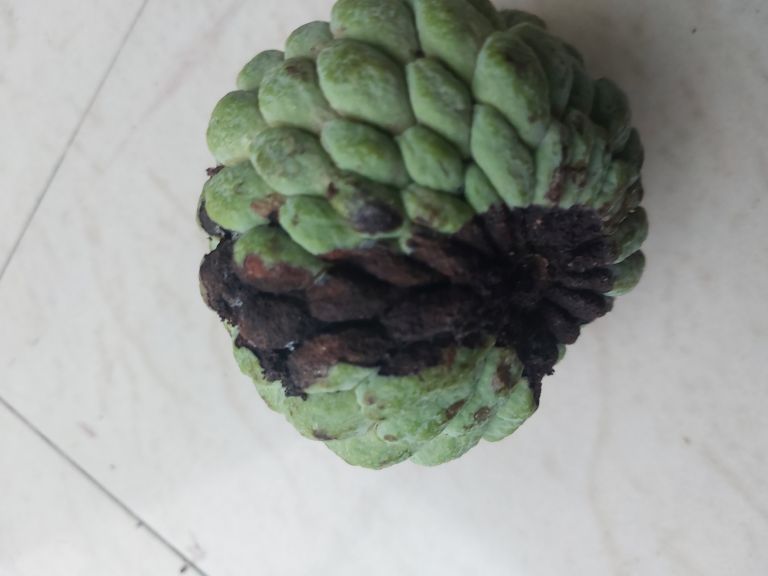
Disease label: Diplodia Rot